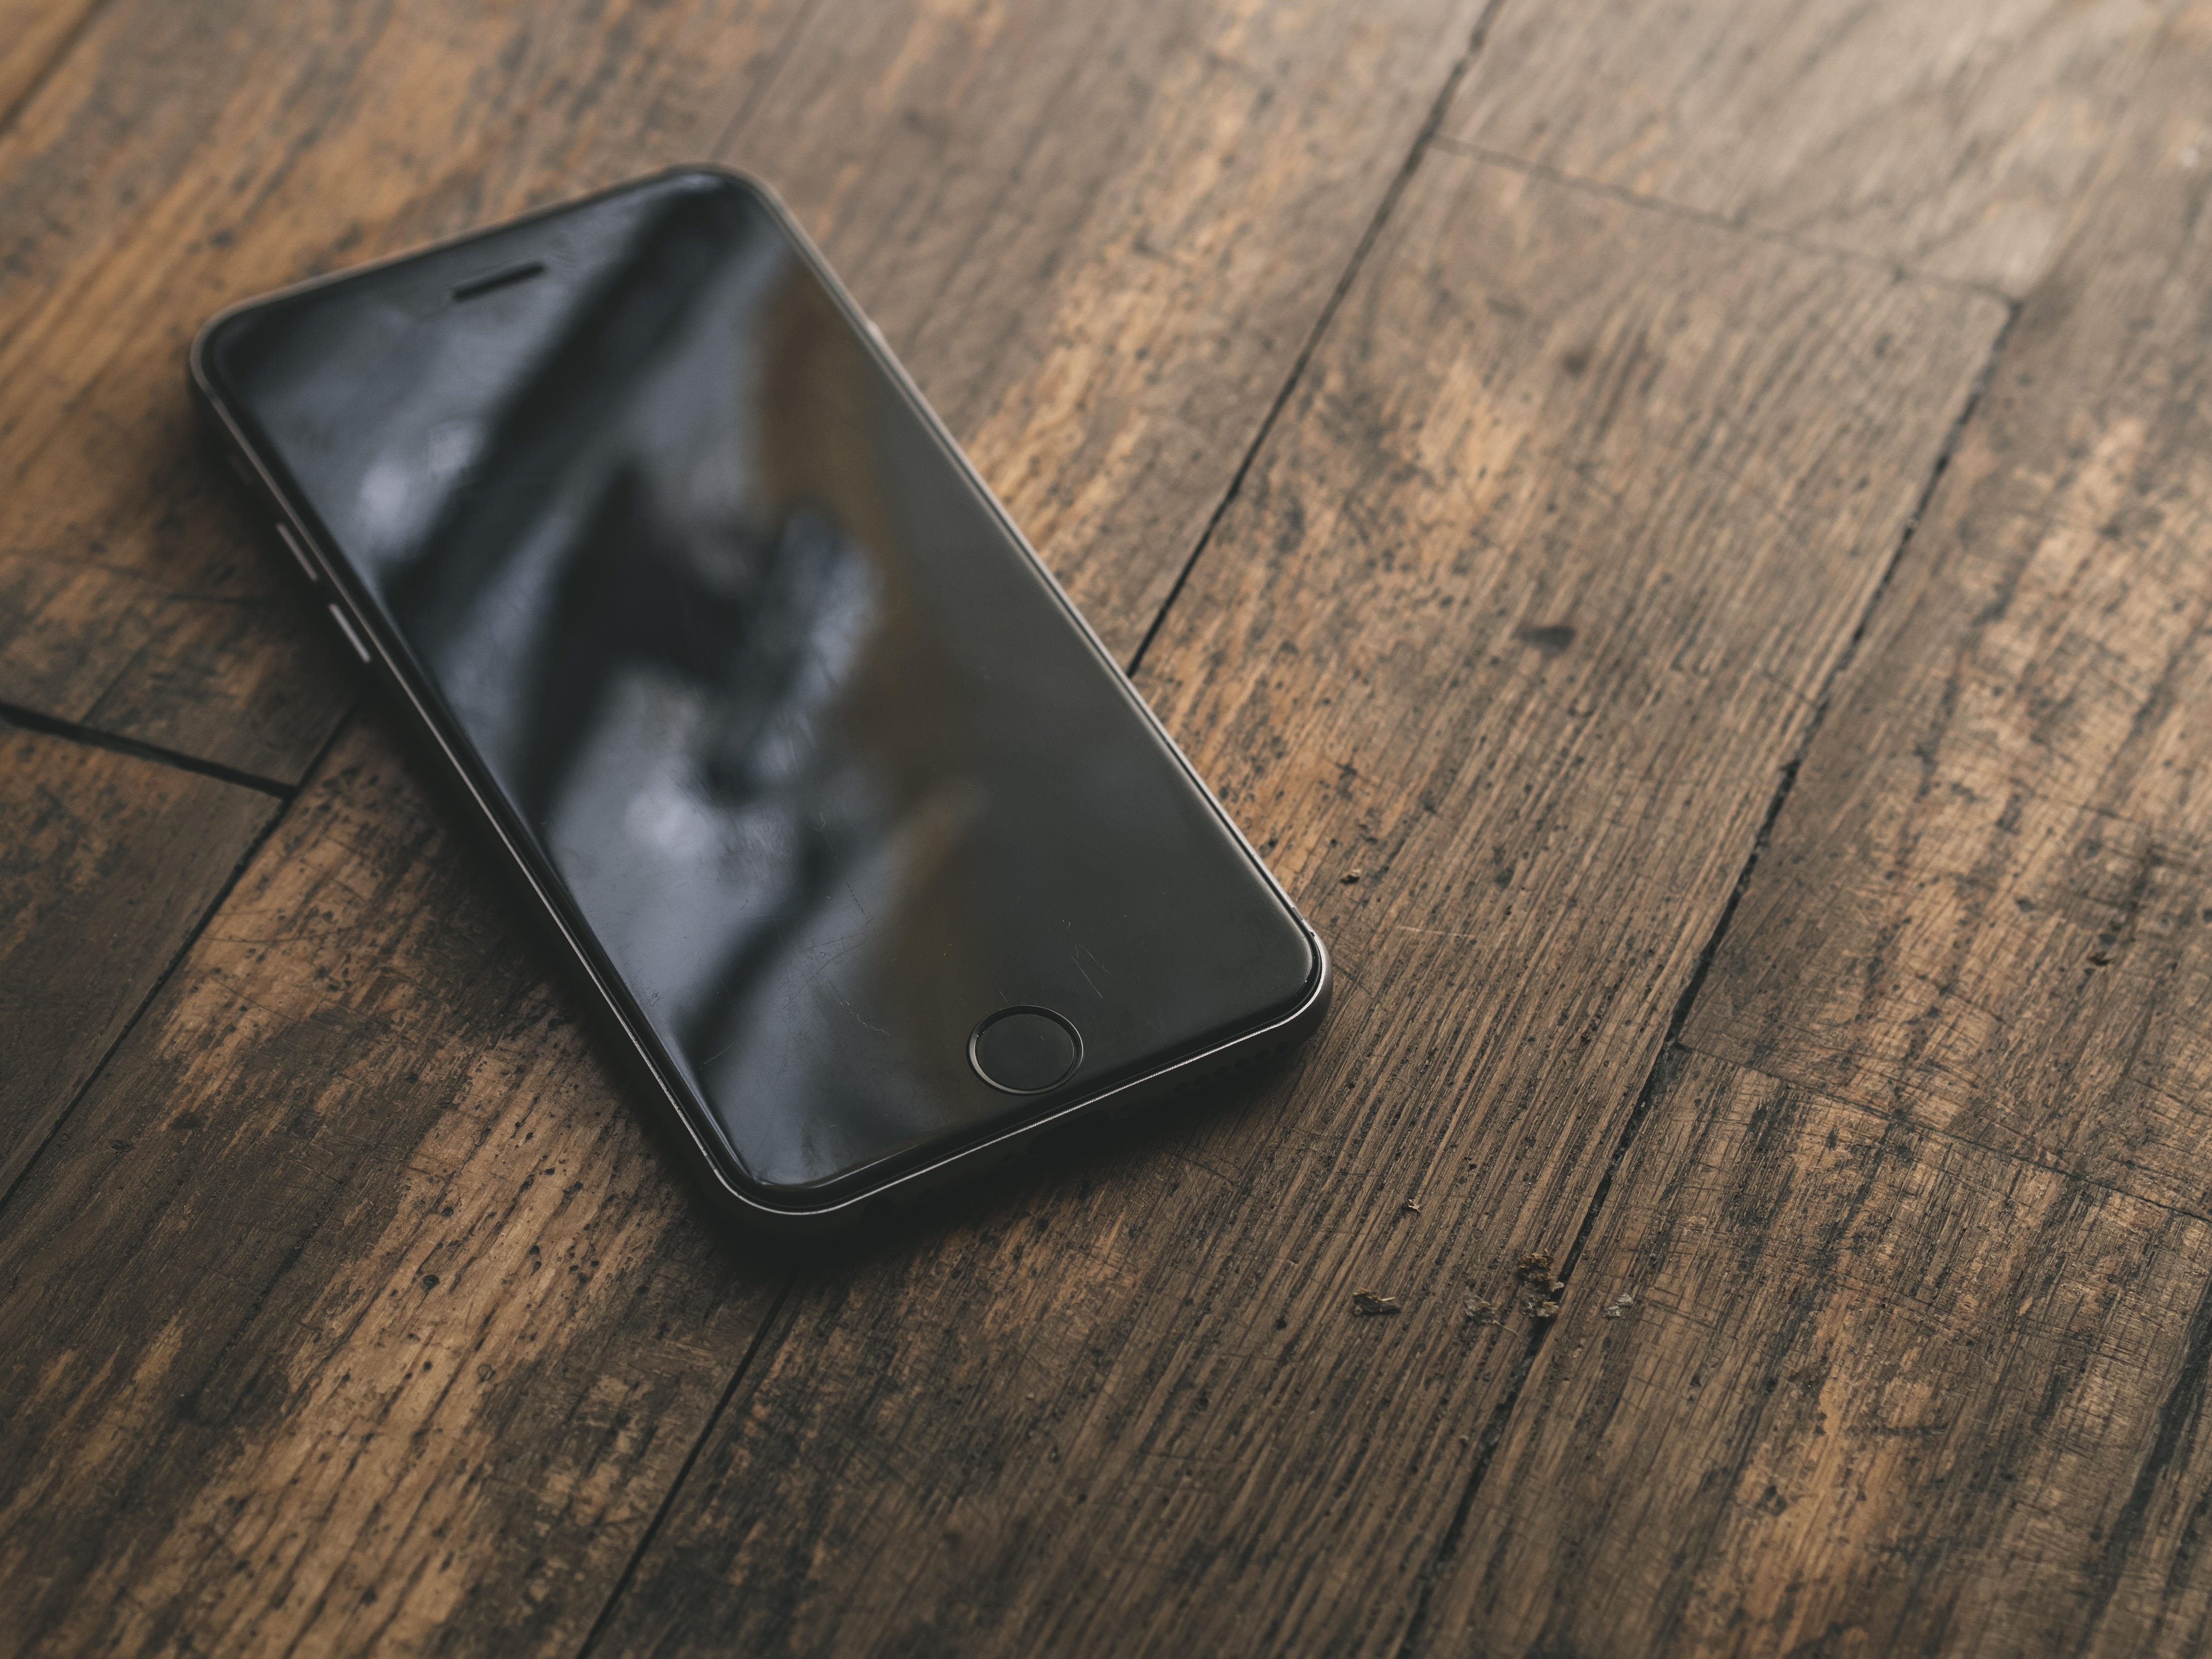
iphone, desk, smartphone, mobile, screen, table, wood, technology, white, leather, texture, floor, old, isolated, phone, space, brown, telephone, communication, gadget, empty, business, black, mobile phone, modern, material, device, blank, background, display, wooden, cellphone, digital, 6s, cellular, connection, plus, smart, mockup, flooring